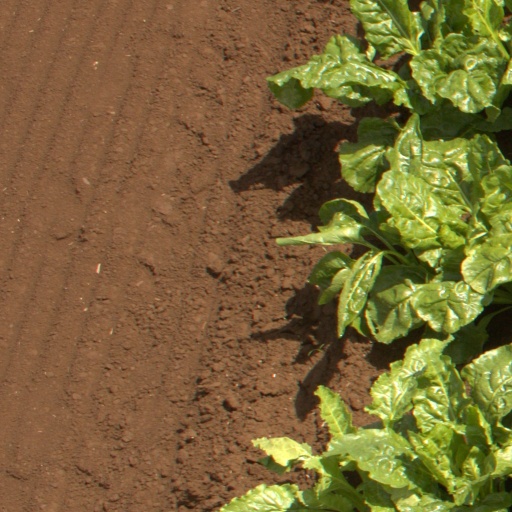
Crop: sugar beet